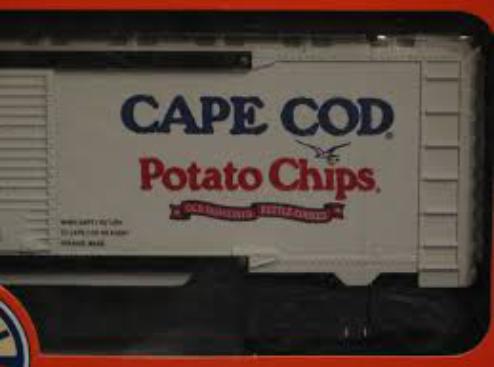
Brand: Cape Cod Potato Chips
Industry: Food